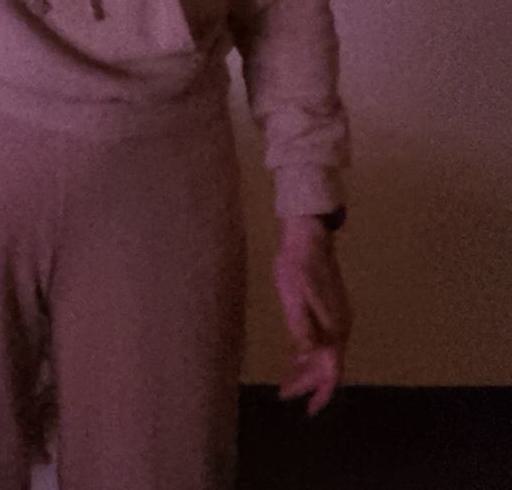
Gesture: no_gesture